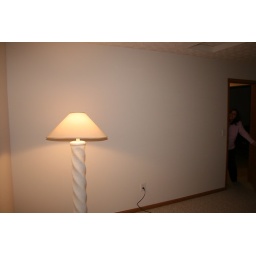
Baby room pre paint with wall by door